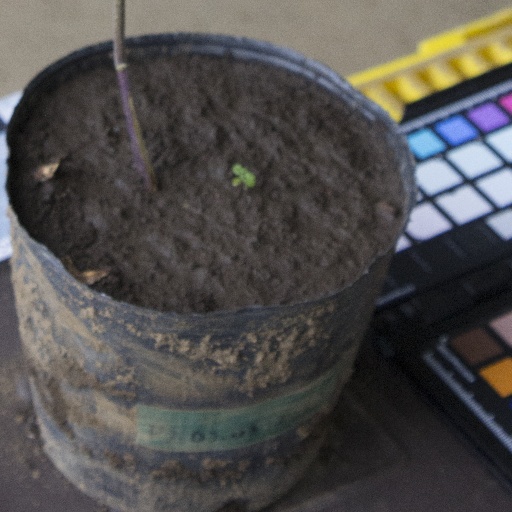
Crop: soybean